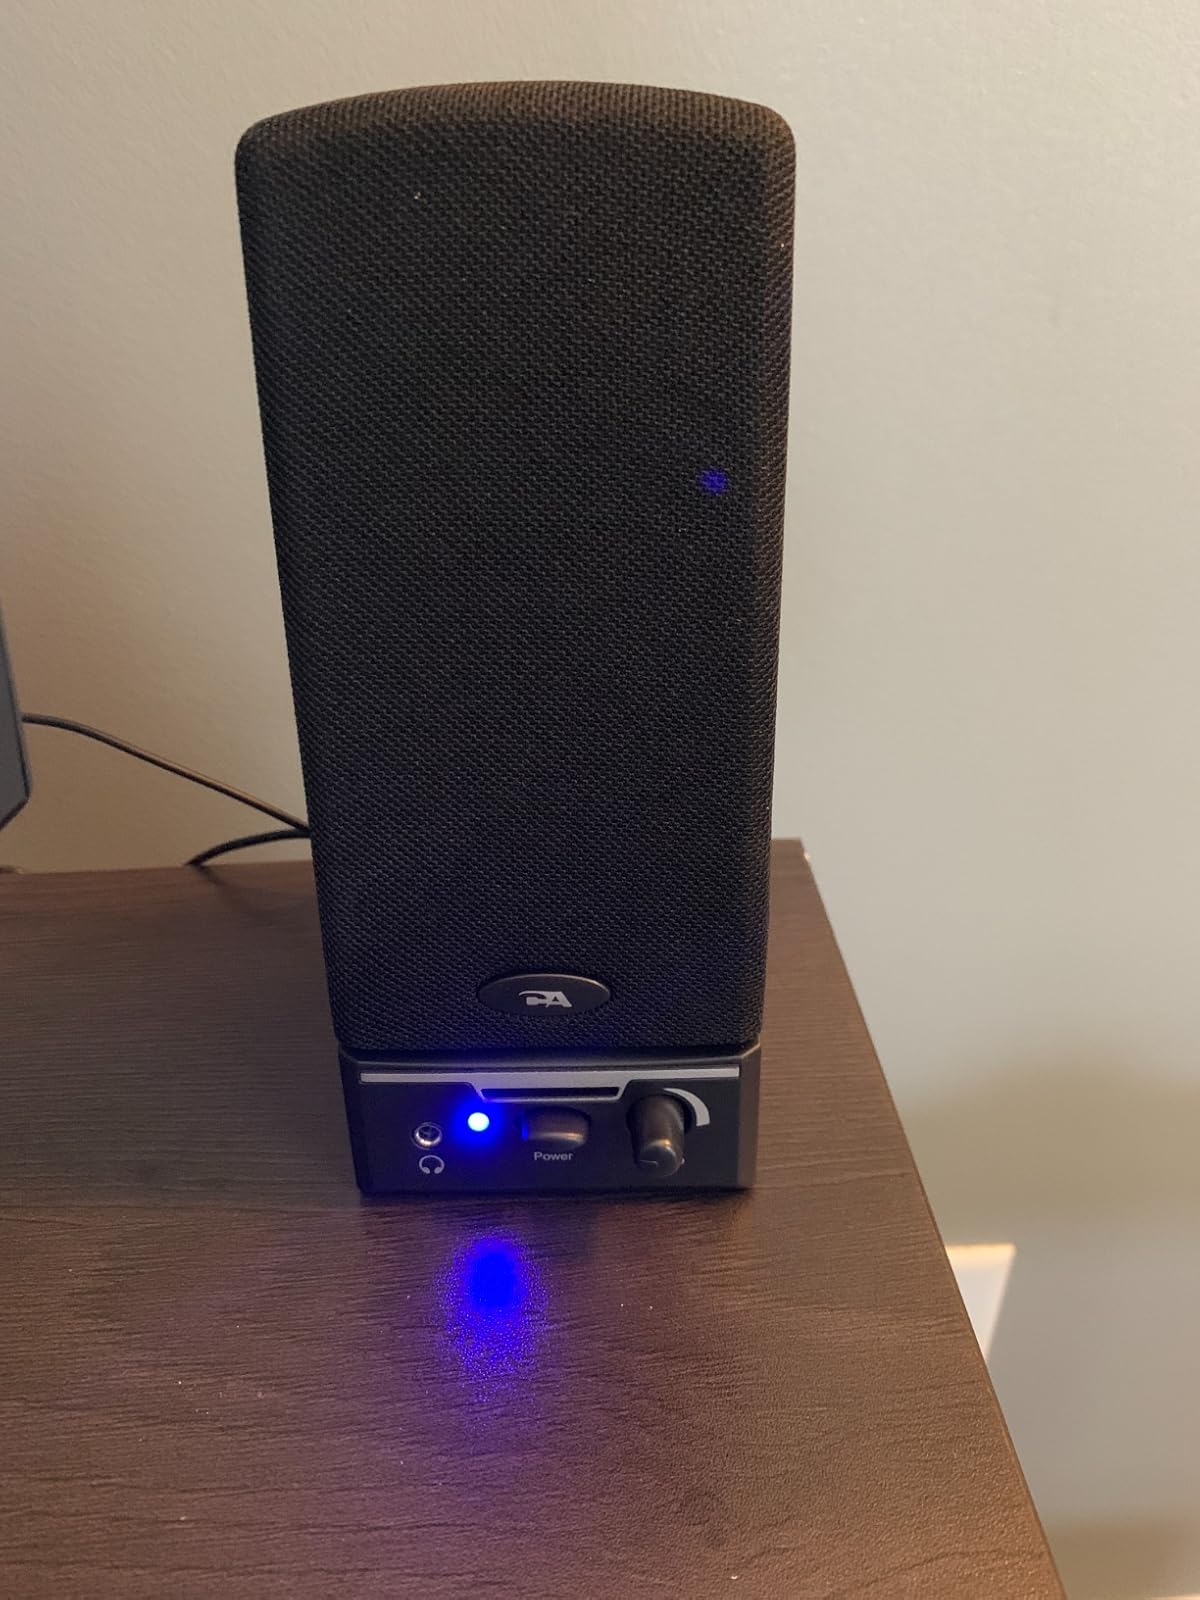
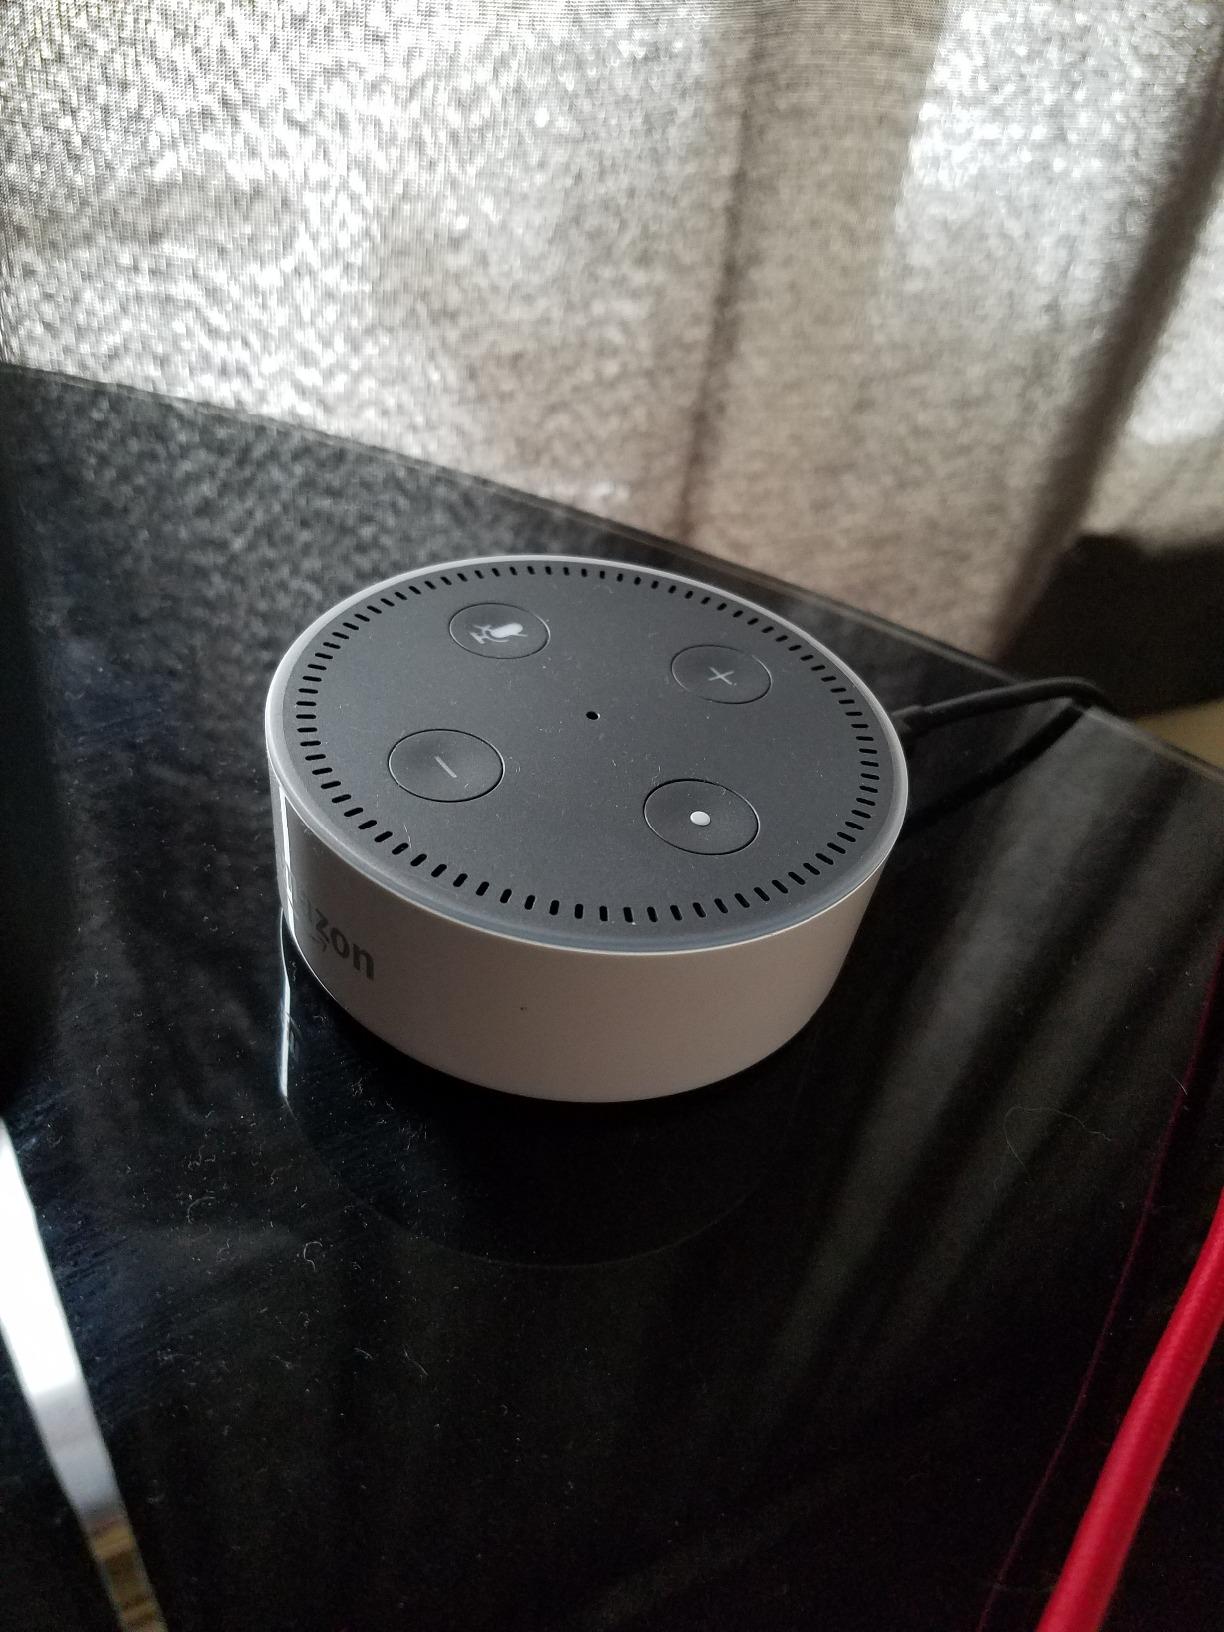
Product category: speaker
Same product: no